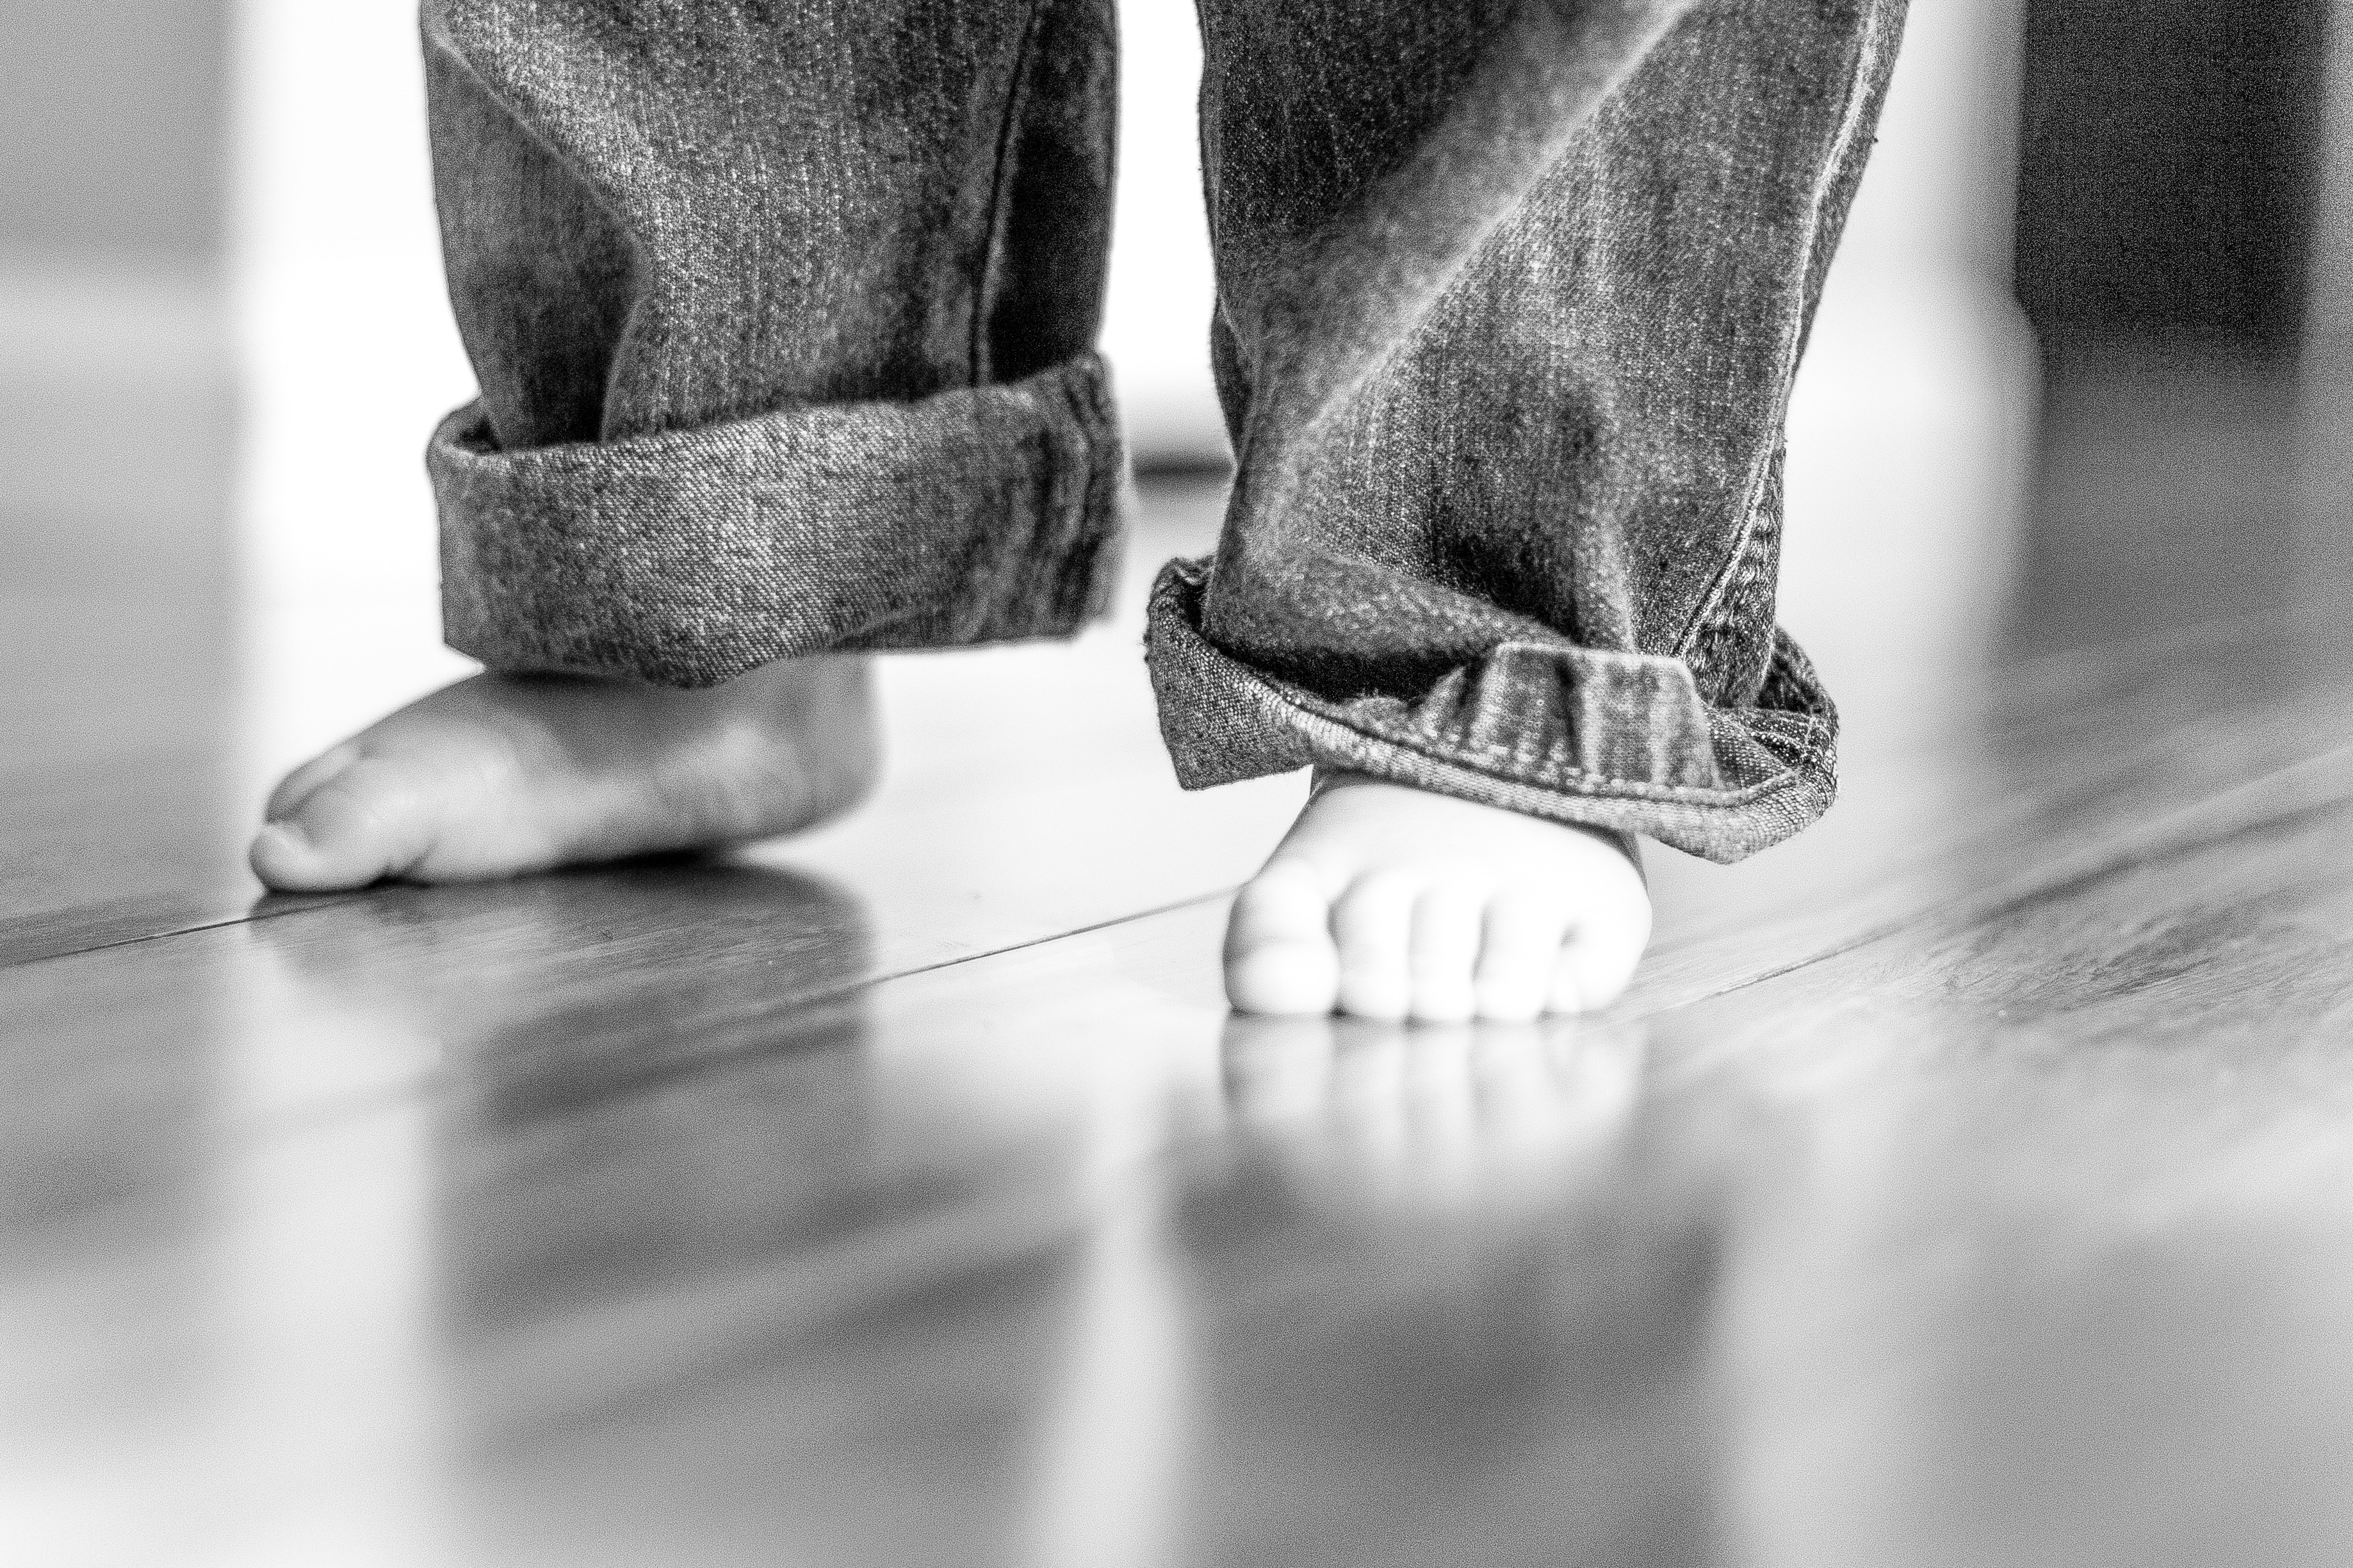
hand, shoe, black and white, white, photography, leg, spring, color, sitting, fashion, black, monochrome, close up, human body, footwear, photograph, sense, monochrome photography, human positions